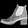
Label: Ankle boot